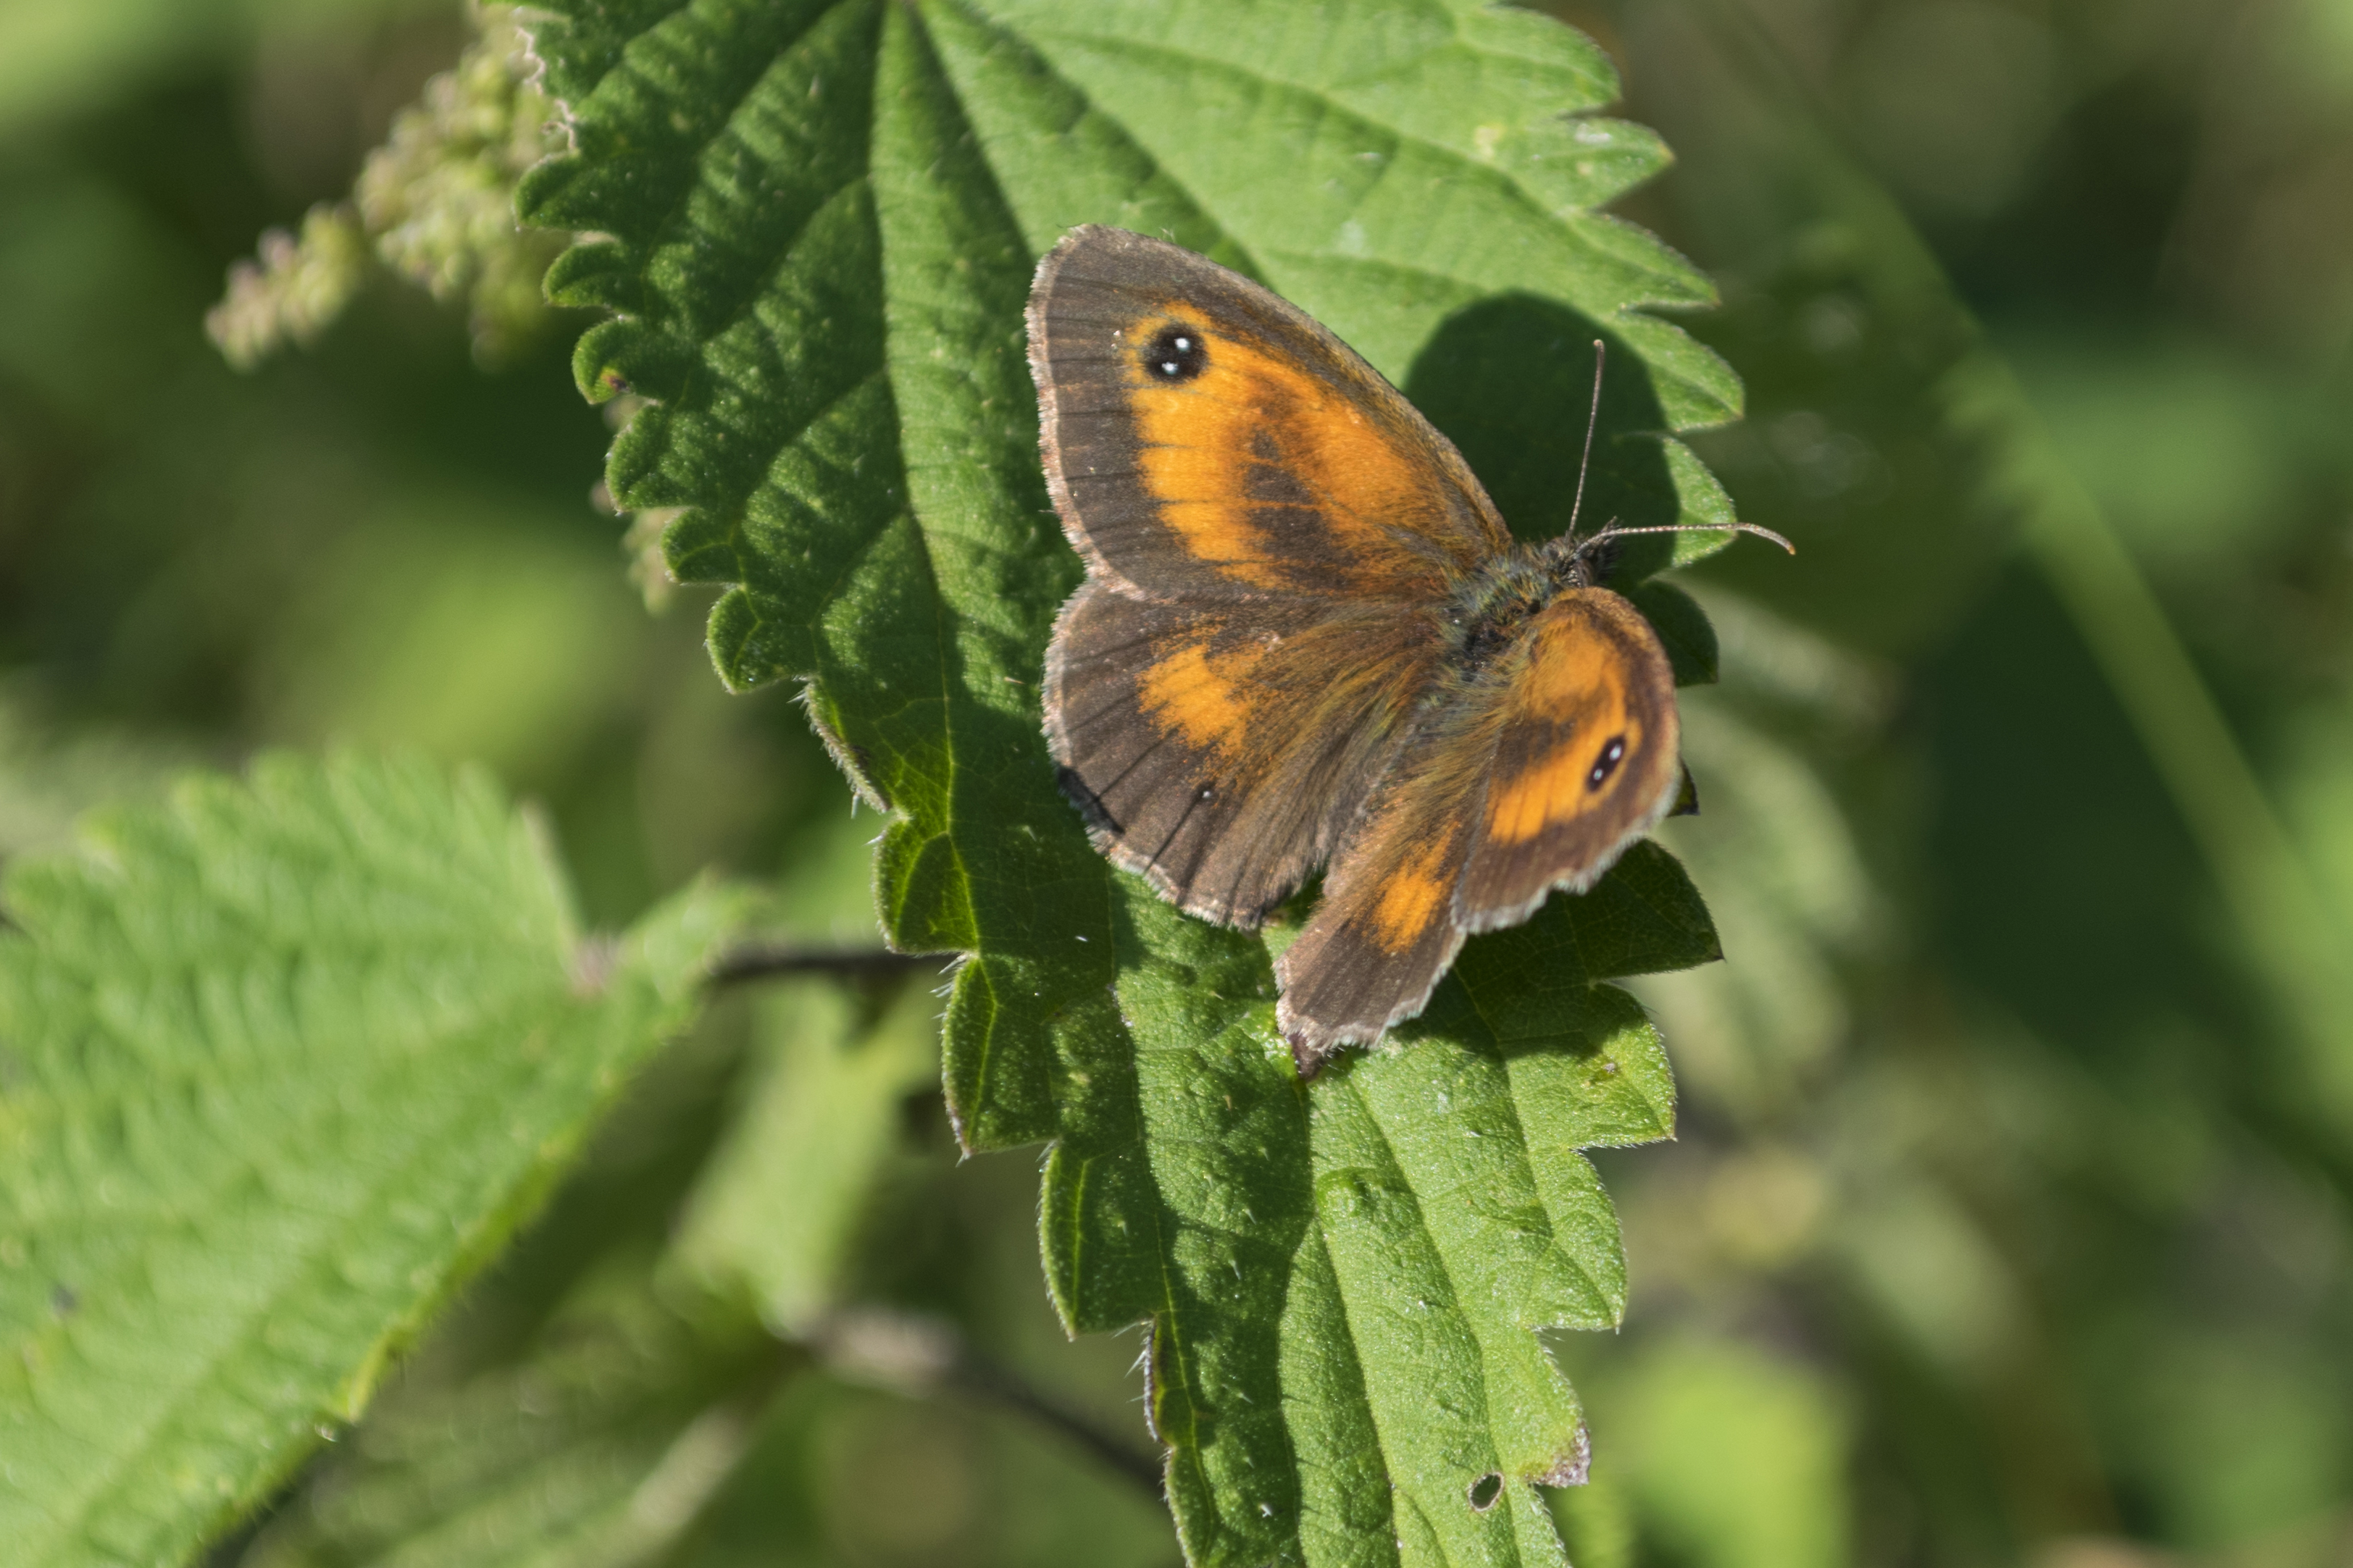
nature, outdoor, leaf, flower, wildlife, insect, botany, nikon, butterfly, fauna, invertebrate, nederland, netherlands, outdoorphotography, nectar, gatekeeper, paulvandevelde, pdvandevelde, padagudaloma, natuurfotografie, naturephotographer, nederlandinfotos, oranjezandoogje, pyroniatithonus, hedgebrown, vlinder, macro photography, arthropod, pollinator, moths and butterflies, lycaenid, brush footed butterfly, colias